Question: Please indicate a possible affordance area of scissors that can be used for holding
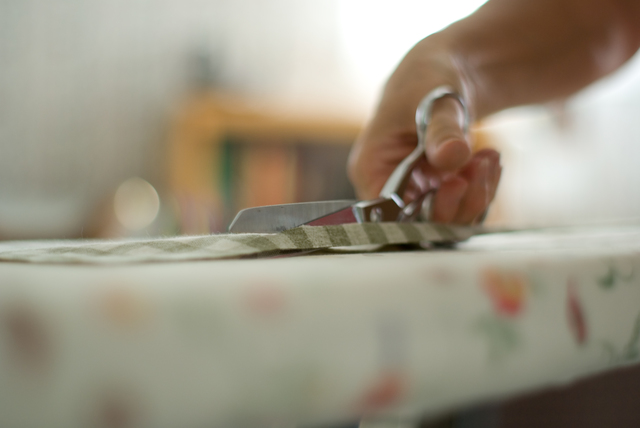
Answer: [385.794, 85.01, 510.5, 226.971]